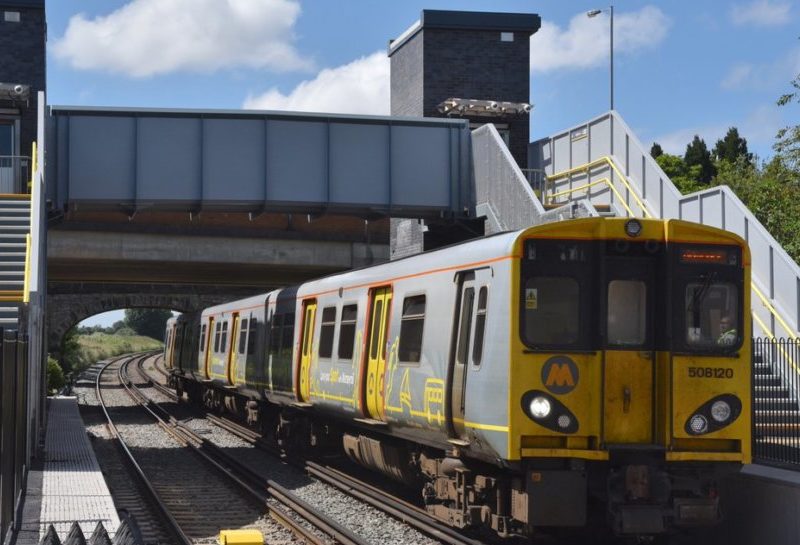
Vehicle type: Trains